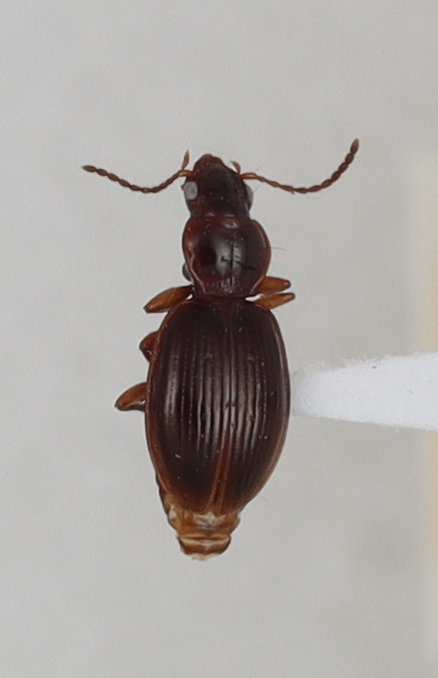
Scientific name: Mecyclothorax rufipennis
Plot: 17
Trap: E
Collected: 20200623